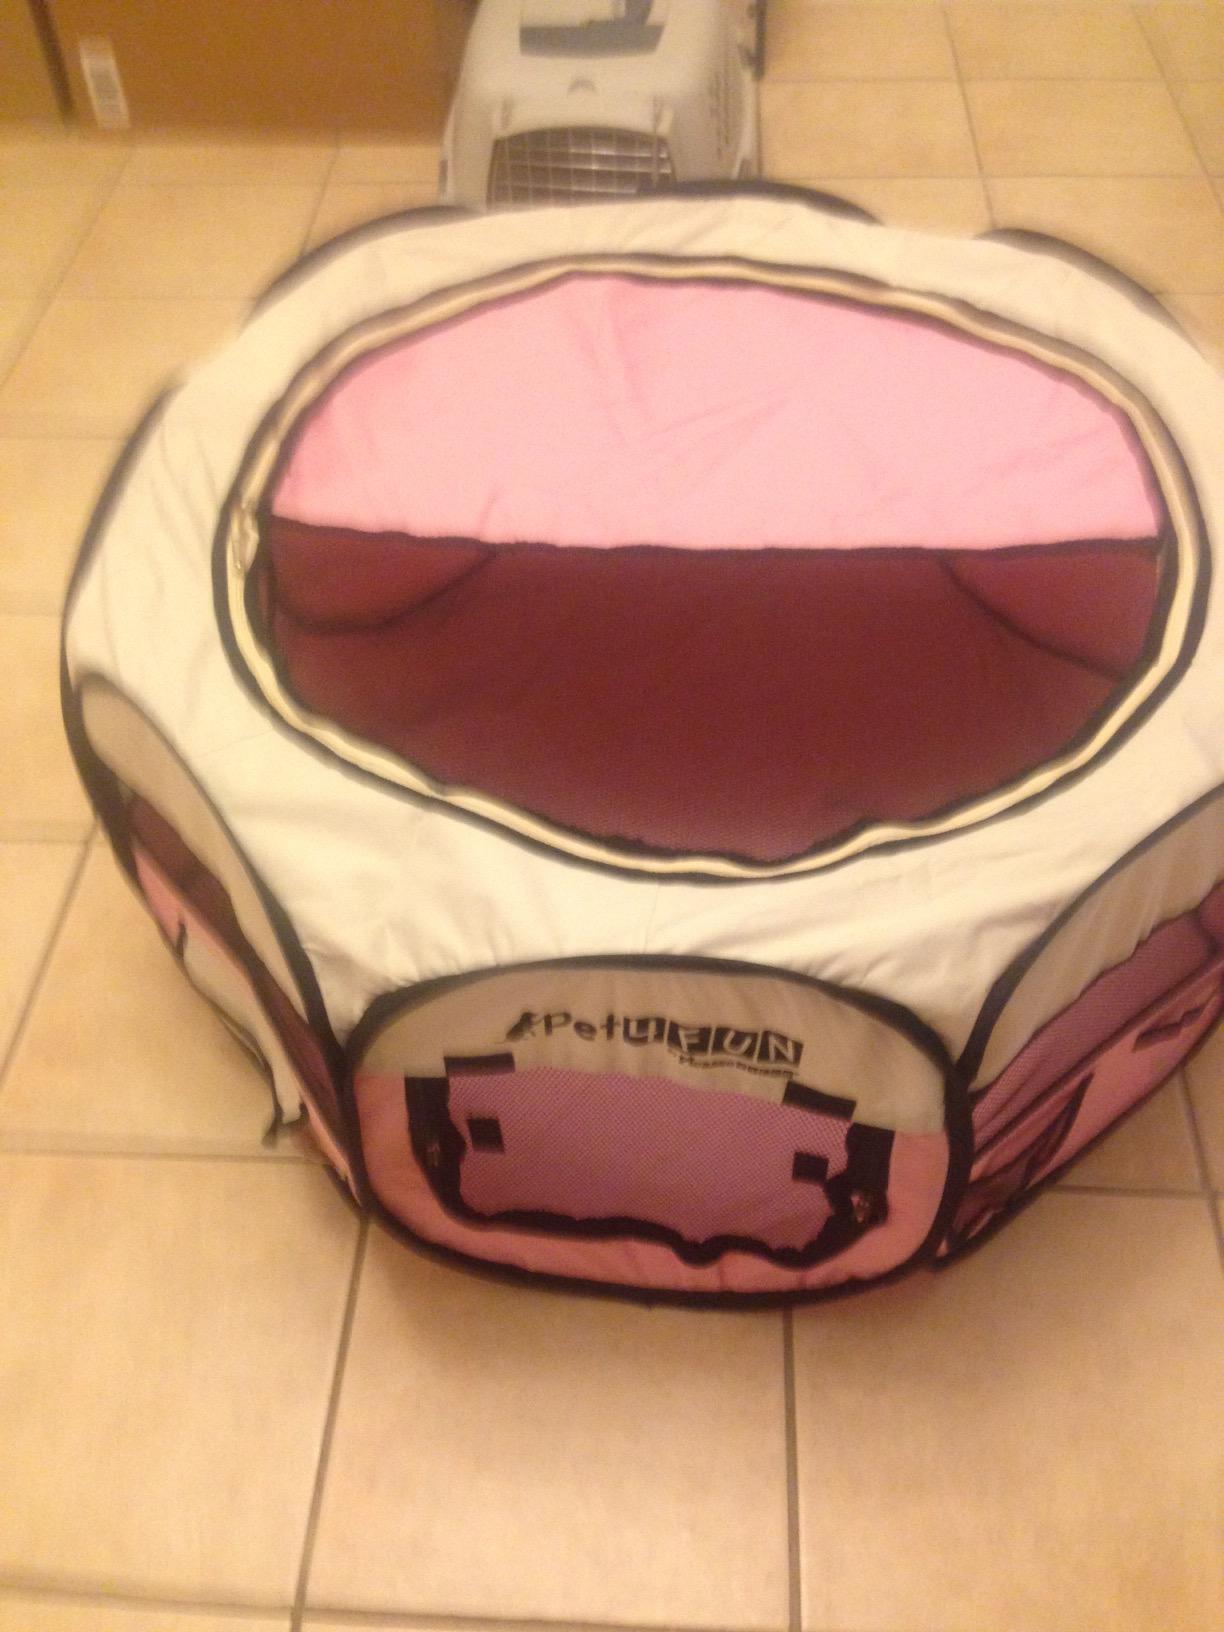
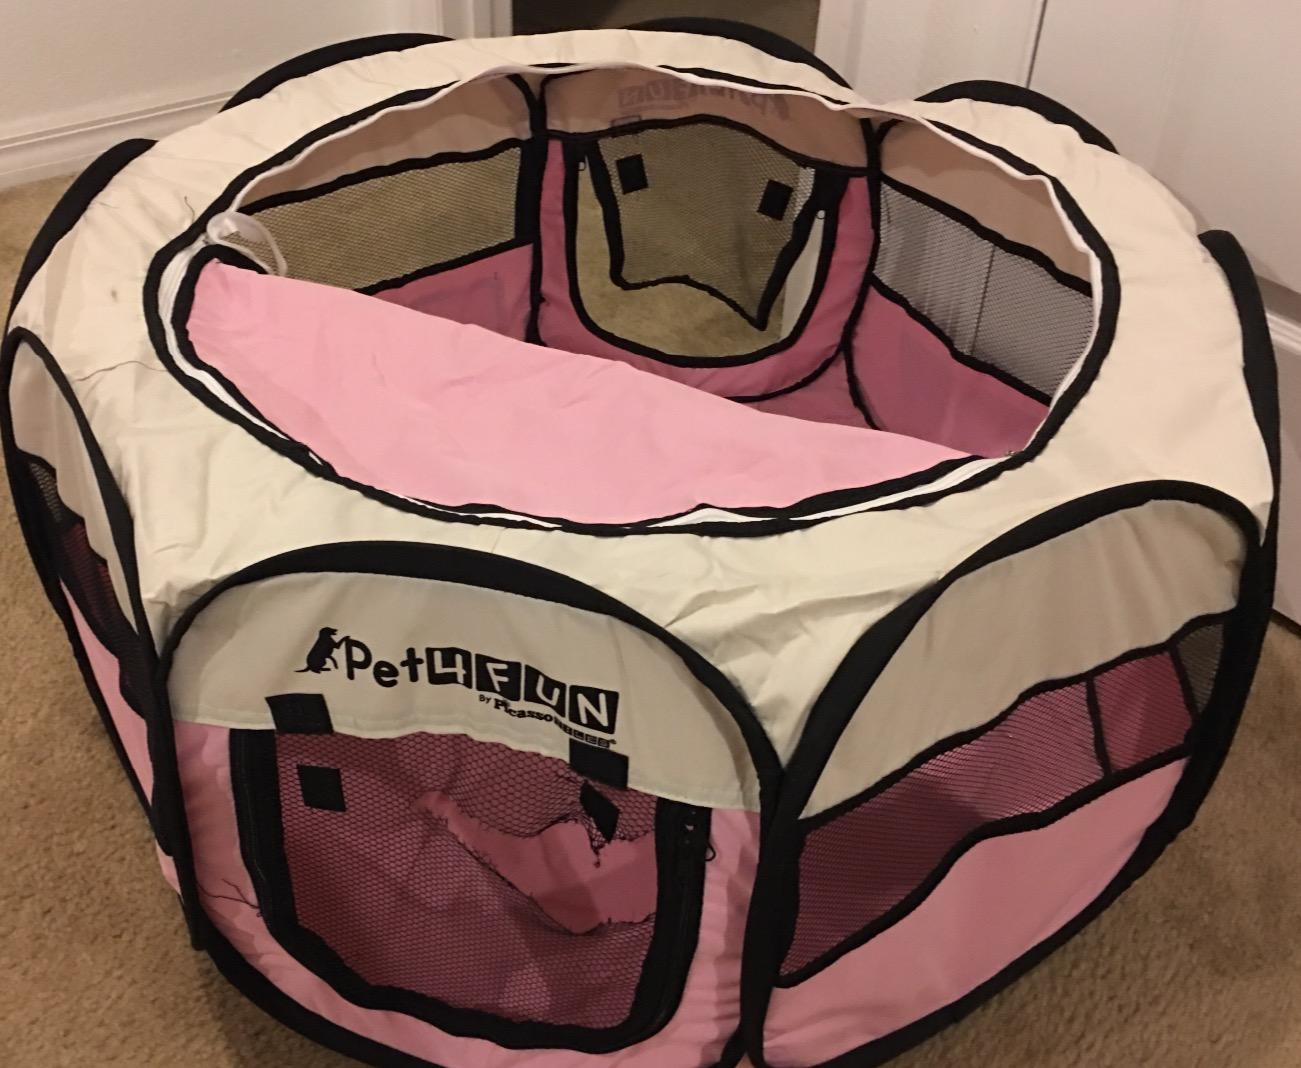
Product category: items_kennel
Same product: yes